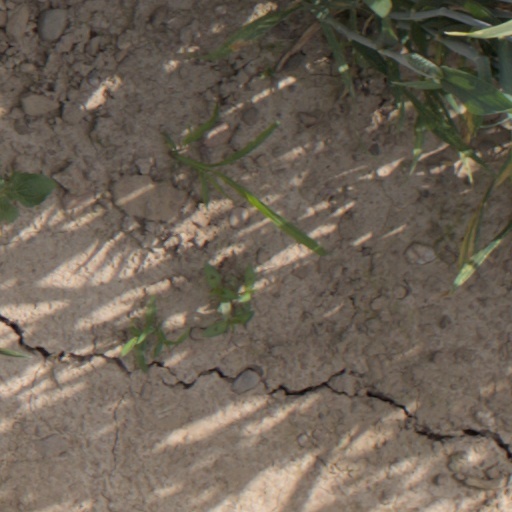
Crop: wheat